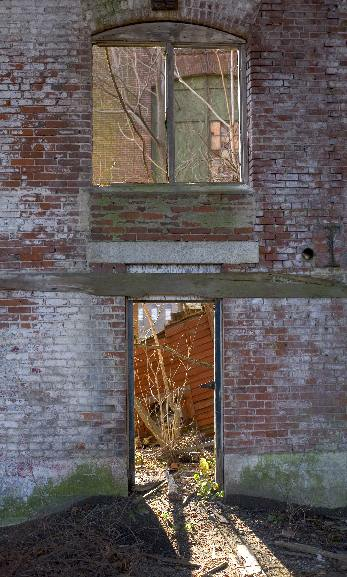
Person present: No